Holby City series 23

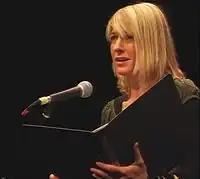
Jemma Redgrave made multiple guest appearances as Bernie Wolfe in series 23.

In July 2021, it was confirmed that episode 17 would feature the return of a former character. Their identity was concealed to maintain a surprise for the audience. In the episode, Jac Naylor (Rosie Marcel) was revealed as the returnee, following her departure in the previous series. The character returns as the new Director of Improvement for the hospital. "Digital Spy" Dainty confirmed that the return was permanent. Robbie Nichols of the "Eastern Daily Press" reported in August 2021 that Nic Jackman had reprised his role as junior doctor Cameron Dunn. The character returns in episode 21 after being released from prison to take part in an experimental trial. As part of the story, Bernie Wolfe, portrayed by Jemma Redgrave, was reintroduced in the next episode. Redgrave left the serial in series 20 and the character was killed-off in the following series, making her return a surprise for the audience. Jackman was excited about Redgrave's return since Cameron's "darker path" began with Bernie's death. Both Jackman and Redgrave departed the series in episode 24; Cameron was killed-off as part of his exit.